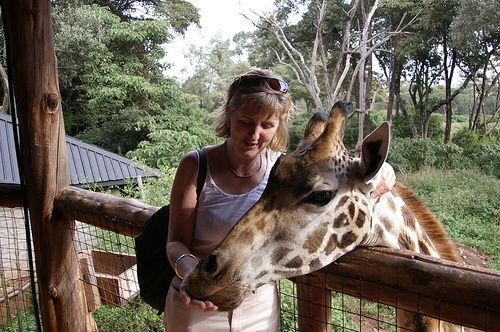
A woman feeds a giraffe from her hand.
Lady feeding a giraffe from a platform at giraffe-height
A woman holds her hand out to a giraffe near a fence.
A woman feeds a giraffe at a wildlife club.
A woman touches a giraffe over a fence.